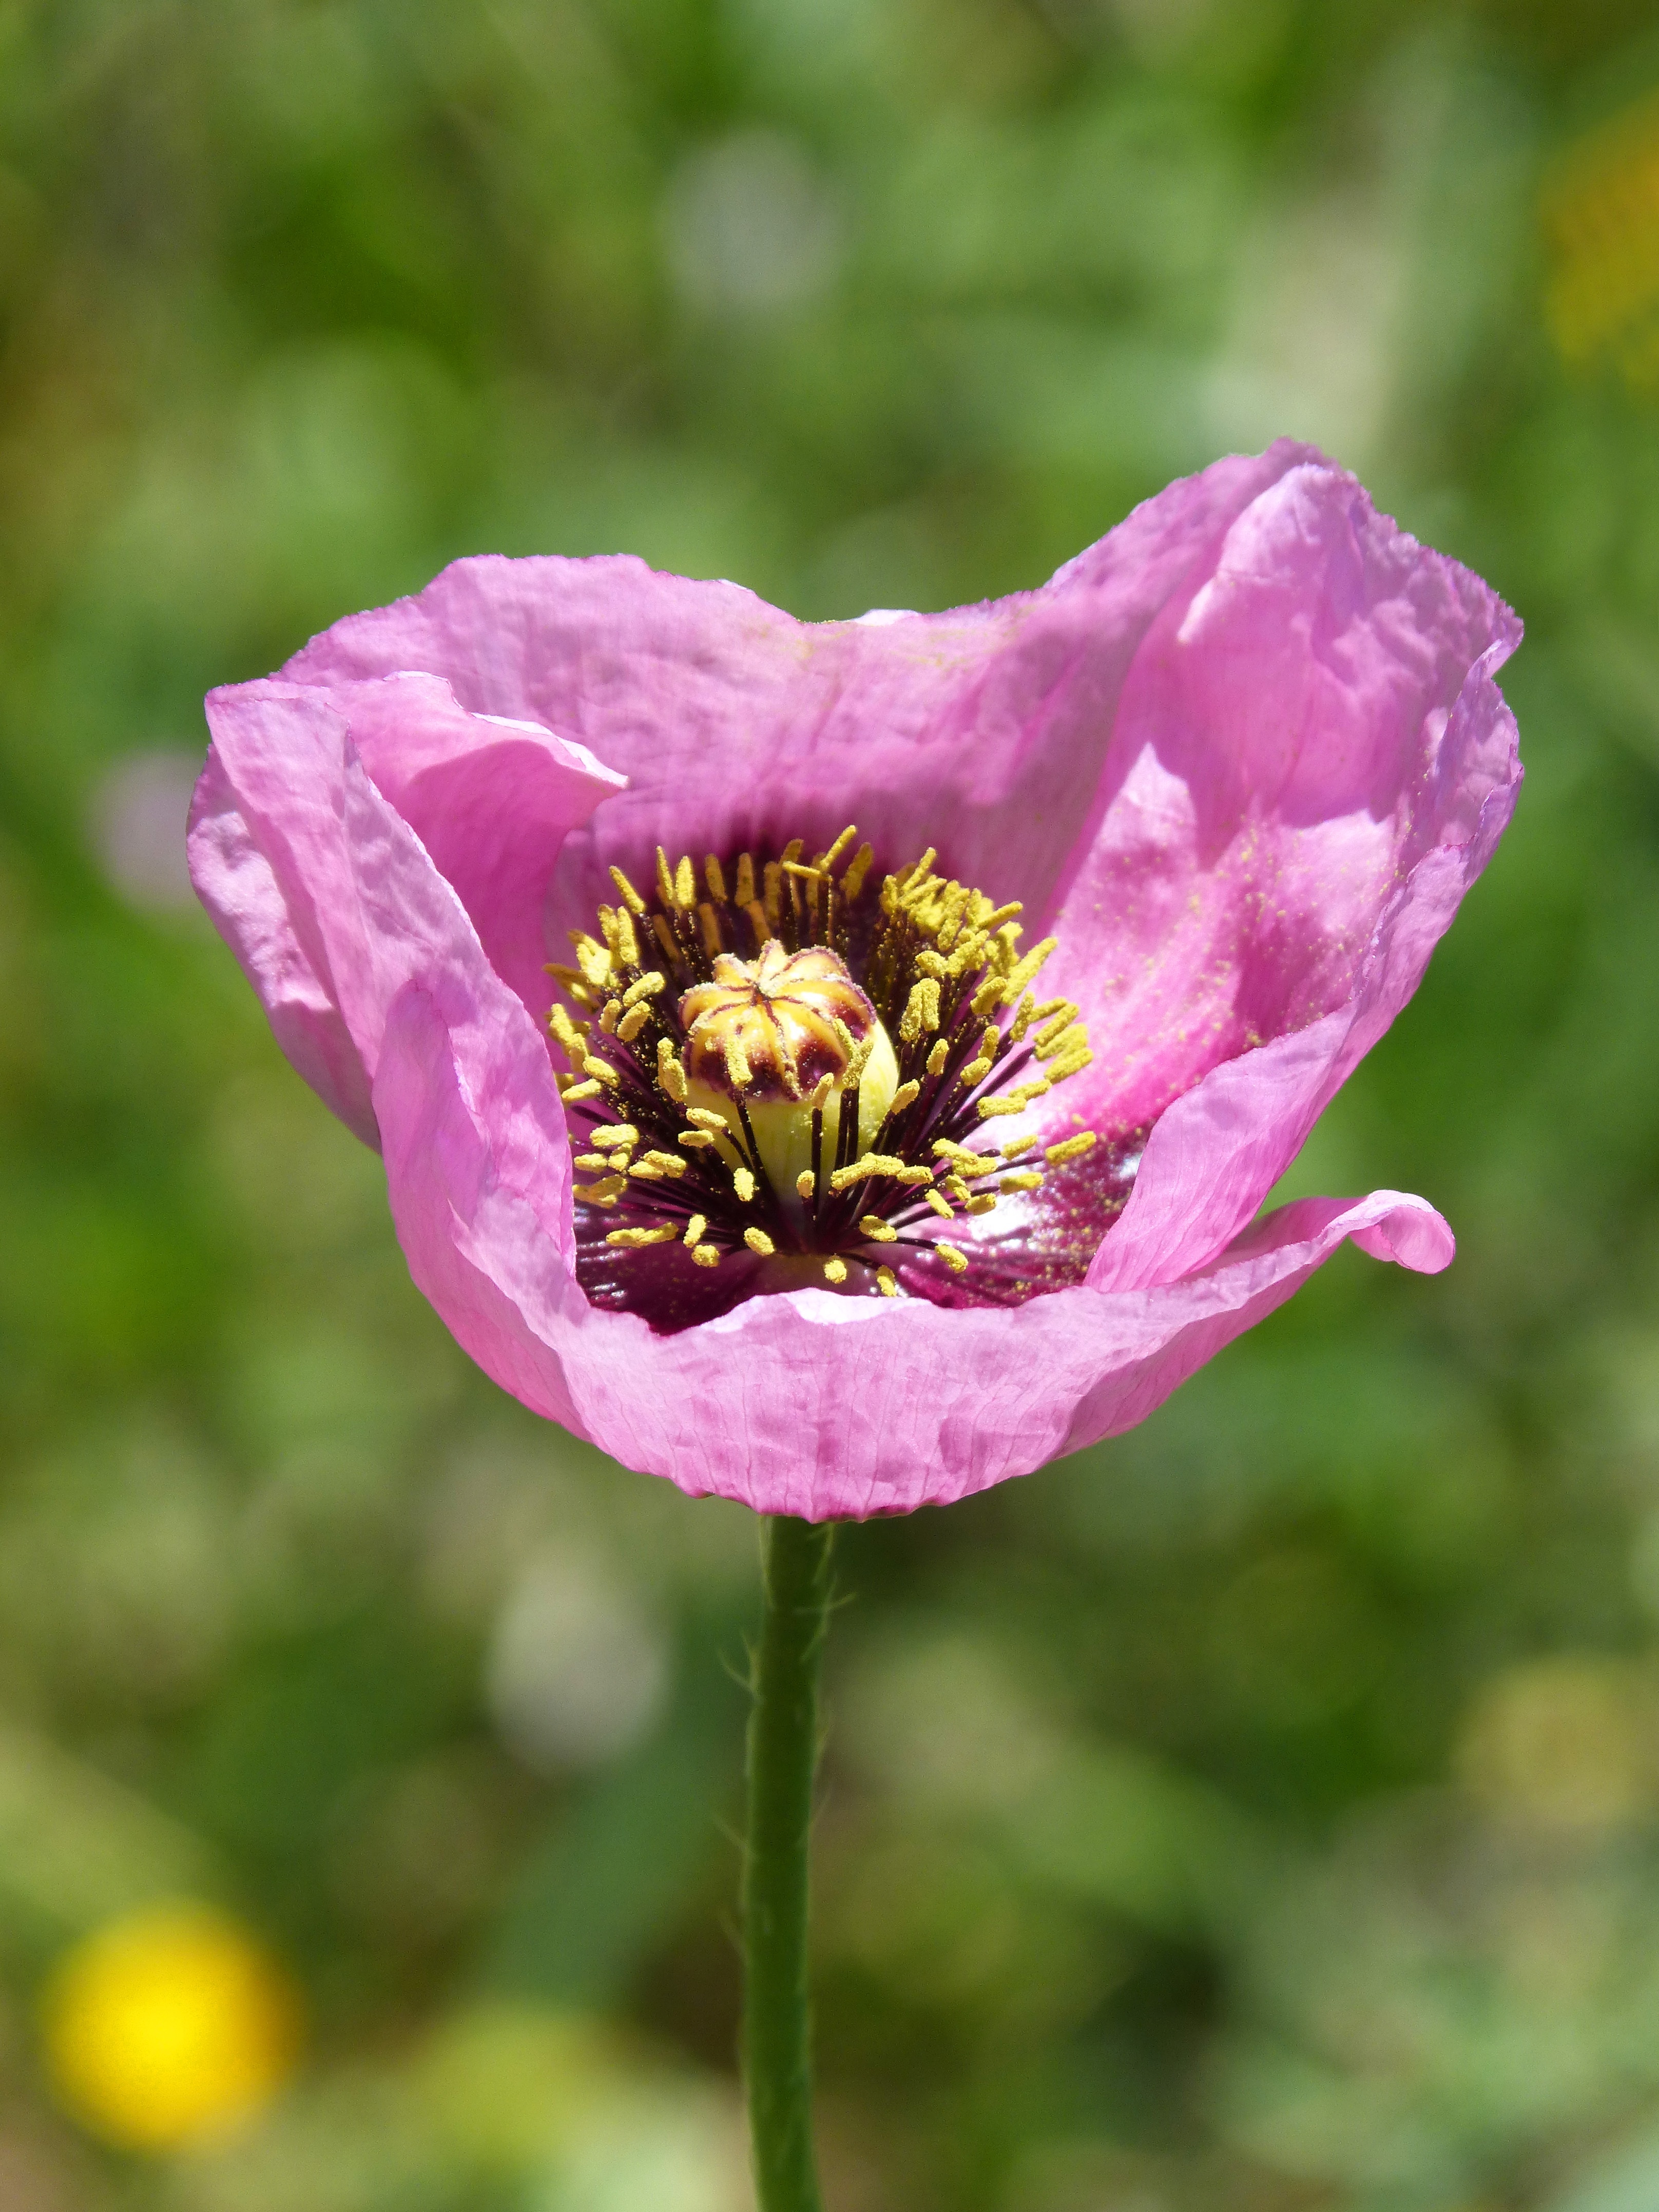
blossom, plant, flower, petal, botany, flora, wildflower, gravel, poppy, peony, macro photography, flowering plant, papaver somniferum, ababol, plant stem, land plant